Acacia lysiphloia

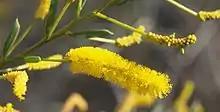
"Acacia lysiphloia" flowers

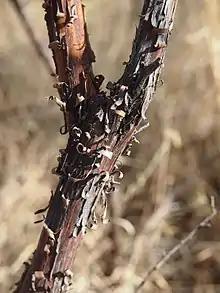
"Acacia lysiphloia" bark

Acacia lysiphloia is a shrub belonging to the genus "Acacia" and the subgenus "Juliflorae". It is native to northern parts of Australia.